Alstom Traxx

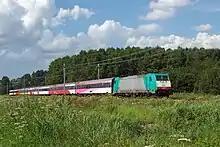
NMBS/SNCB Class 28 multi-system TRAXX with InterCity Amsterdam - Brussels

The first AC member of the TRAXX 2 family, which featured carbodies with improved crashworthiness and water-cooled IGBT-based inverters, was the demonstrator loco 185 561, delivered in May 2004. It was produced ahead of the main tranche of TRAXX F140 AC2 locomotives for homologation of the class in Germany.